Islam in Libya

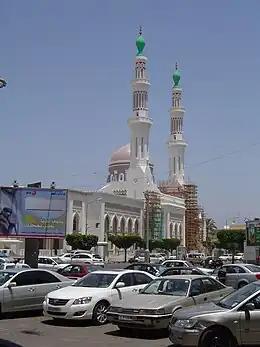
Mawlai Muhammad Mosque, Tripoli

Islam is the dominant religion in Libya, with 97% of Libyans following Sunni Islam. Article 5 of the Libyan Constitution declared that Islam was the official religion of the state. The post-revolution National Transitional Council has explicitly endeavored to reaffirm Islamic values, enhance appreciation of Islamic culture, elevate the status of Quranic law and, to a considerable degree, emphasize Quranic practice in everyday Libyan life with legal implementation in accordance to Islamic jurisprudence known as sharia. Libya has a small presence of Shias, primarily consisting of Pakistani immigrants, though unrecognized by the state.